Synthesis & Other Virtual Realities

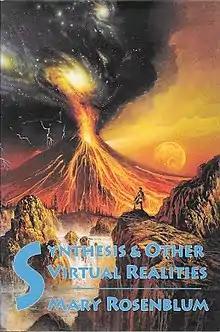
Dust-jacket illustration by Bob Eggleton.

Synthesis & Other Virtual Realities is a collection of science fiction stories by American writer Mary Rosenblum. It was released in 1996 and was the author's first collection of stories. It was published by Arkham House in an edition of 3,515 copies. The stories originally appeared in "Isaac Asimov's Science Fiction Magazine".